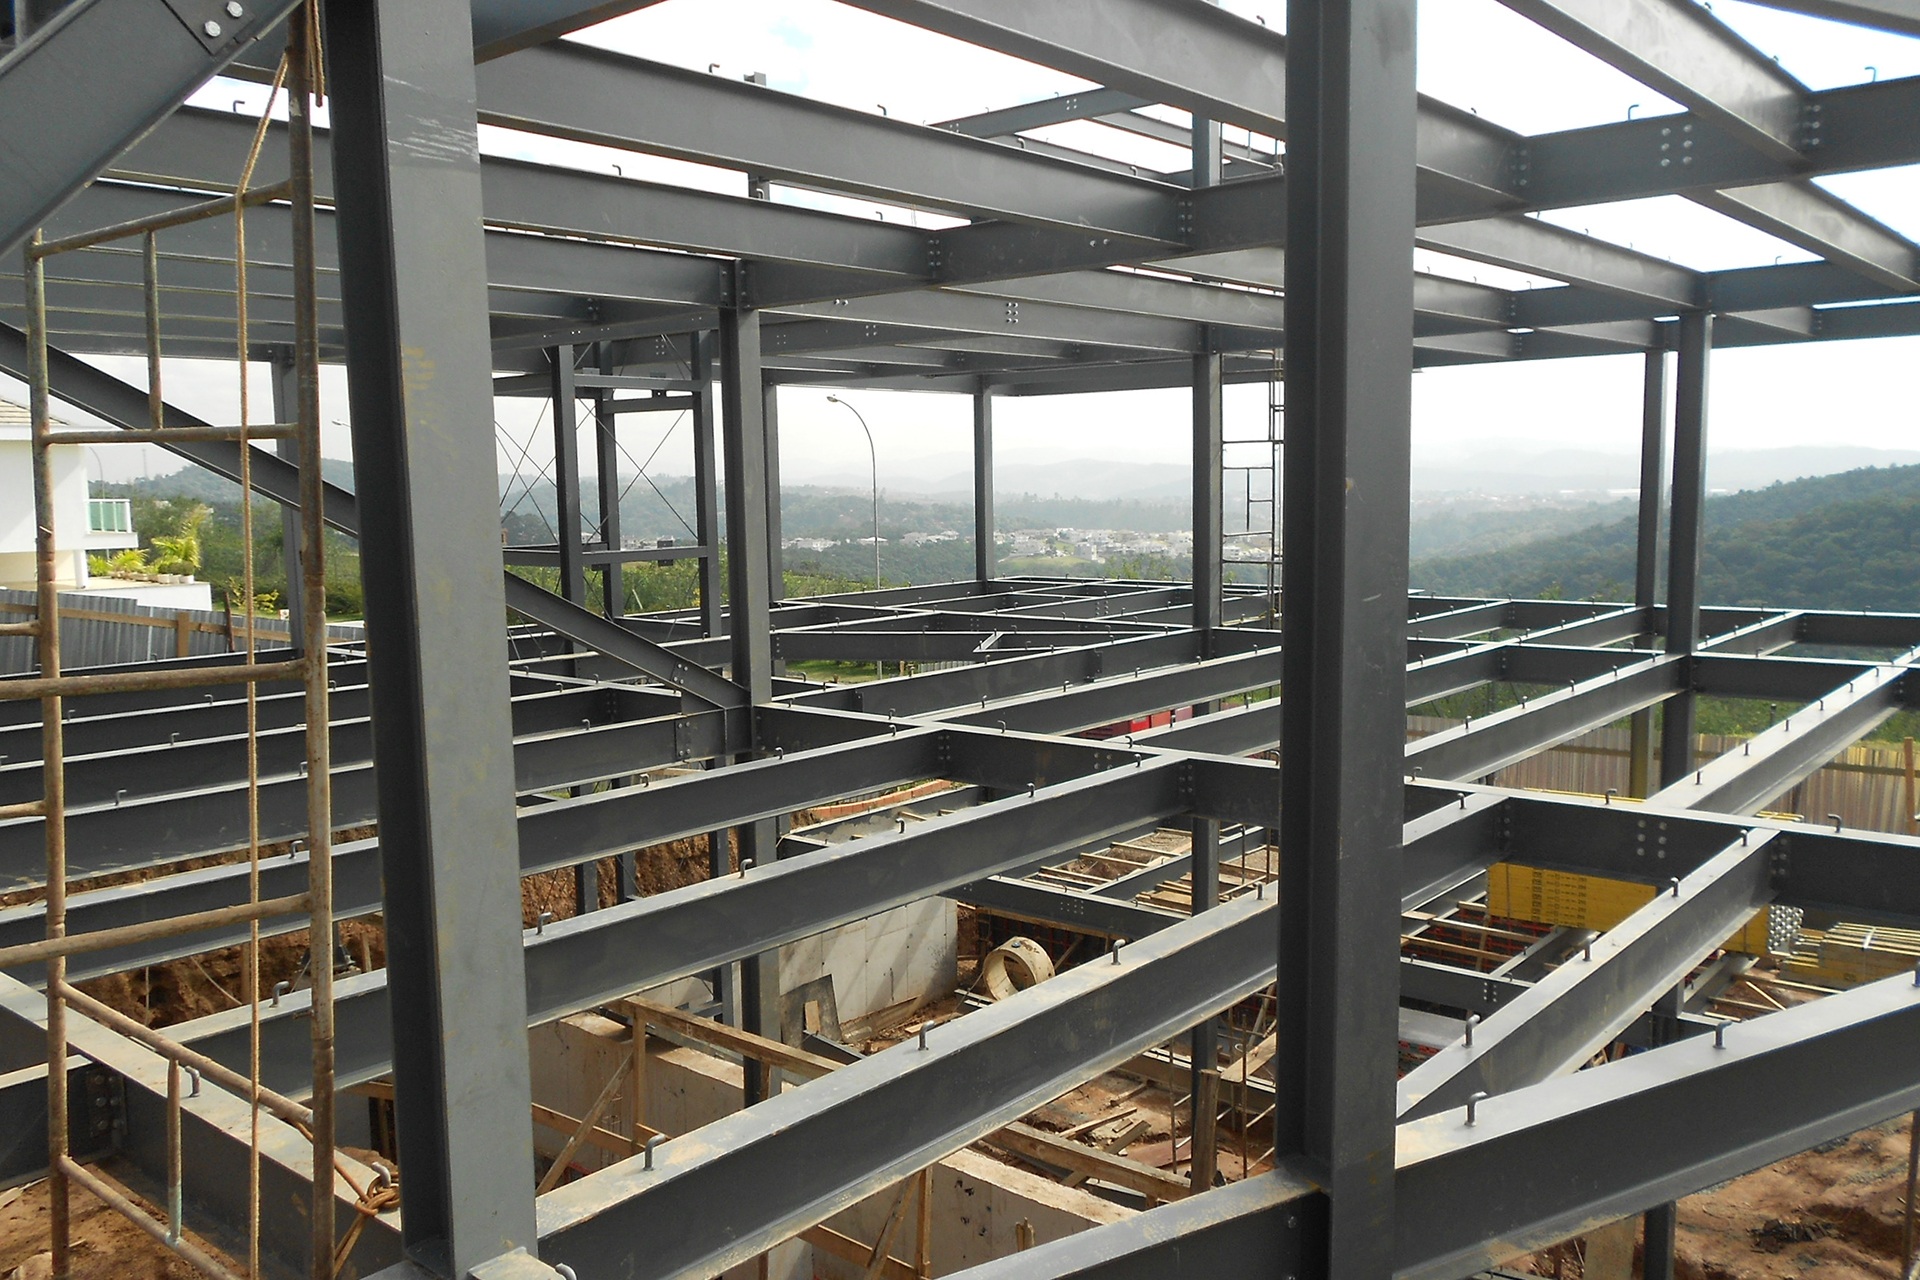
architecture, structure, wood, building, beam, construction, handrail, steel frame, marquise, metal structures